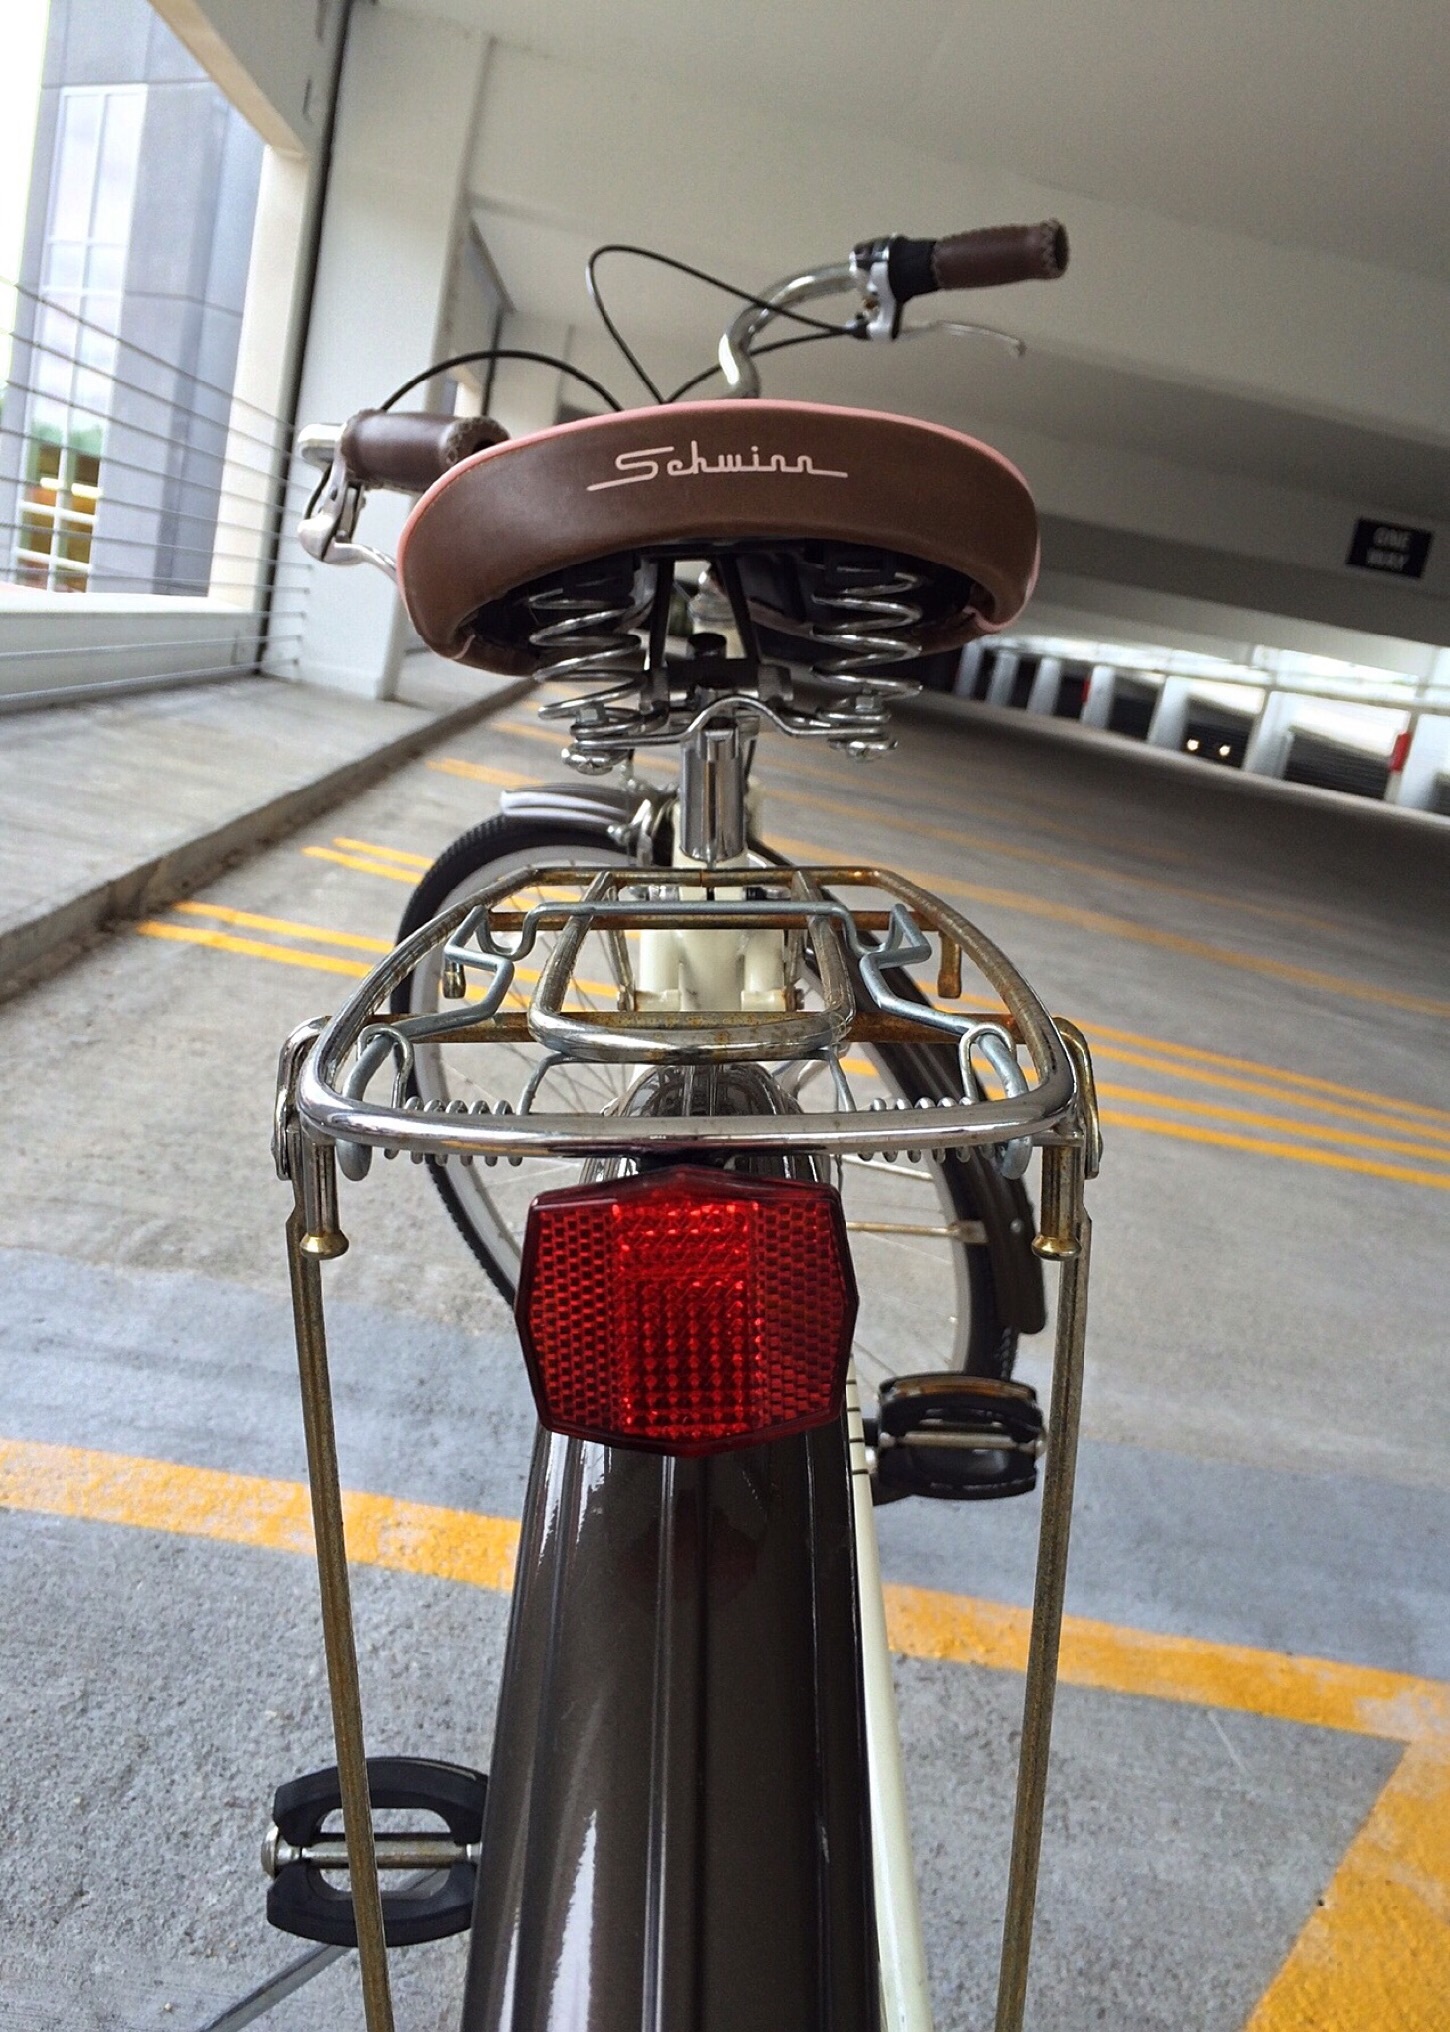
sport, wheel, bicycle, bike, vehicle, motorcycle, cycle, design, biking, schwinn